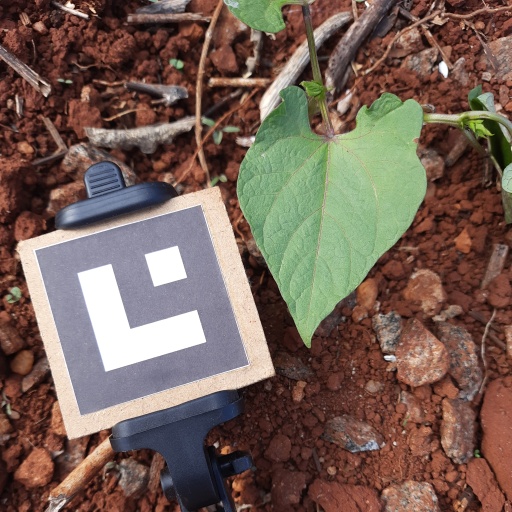
Observations: wavy surface, eating holes in the edge, under cloudy sky